List of moths of Liberia

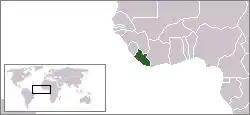
Location of Liberia

There are about 83 known moth species of Liberia. The moths (mostly nocturnal) and butterflies (mostly diurnal) together make up the taxonomic order Lepidoptera.